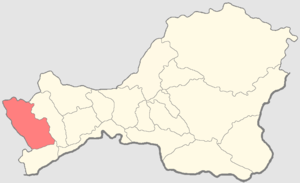
Bai-Taiga kozhuunu ou Baï-Taïguinski ; russe : Бай-Тайгинский кожуун, Bay-Tayginskiy kozhuun, également mongol : Баянтайга хошуу ; chinois : ?旗 est une des 16 kozhuun de la République de Touva, au sein de la Fédération de Russie.